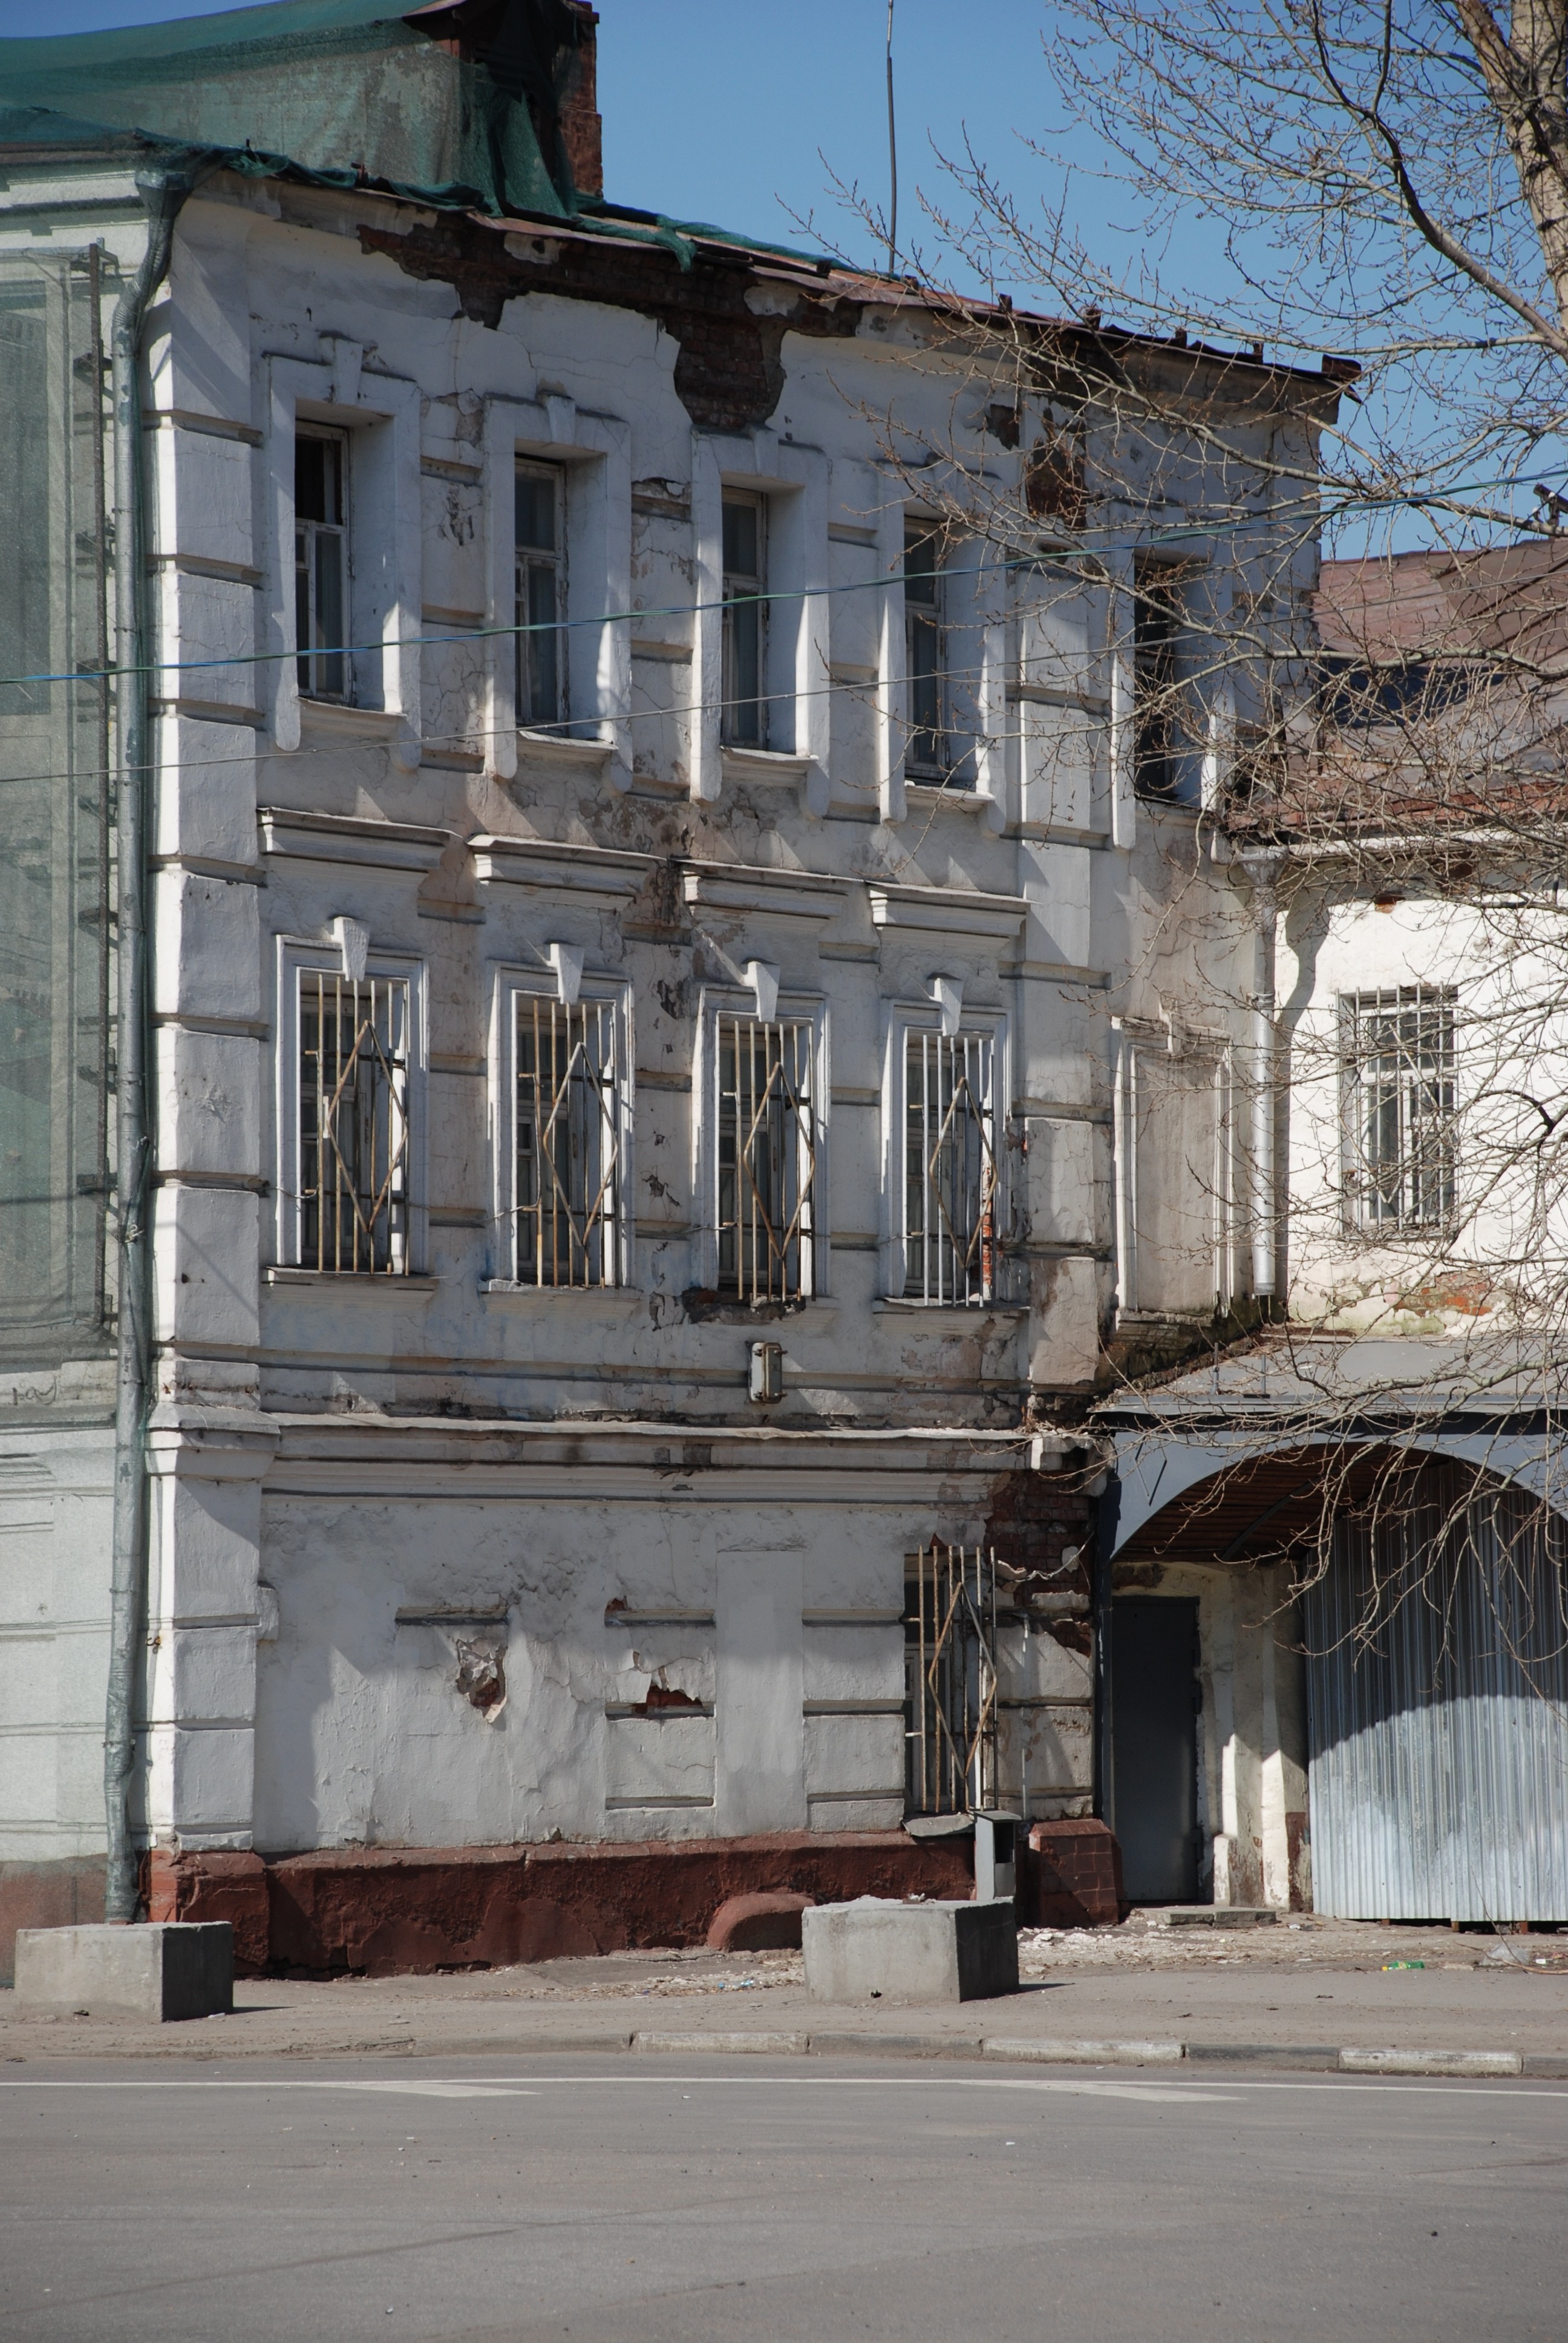
winter, architecture, road, street, house, town, alley, city, cityscape, downtown, facade, nikon, cool image, infrastructure, history, moscow, russia, d80, cityscapes, moskau, moscou, hccity, neighbourhood, urban area, ancient history, human settlement